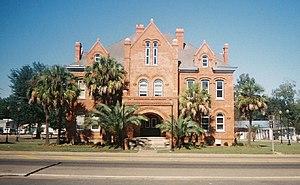
La ville américaine de Blountstown est le siège du comté de Calhoun, en Floride. Selon le recensement de 2010, Blountstown compte 2 514 habitants.